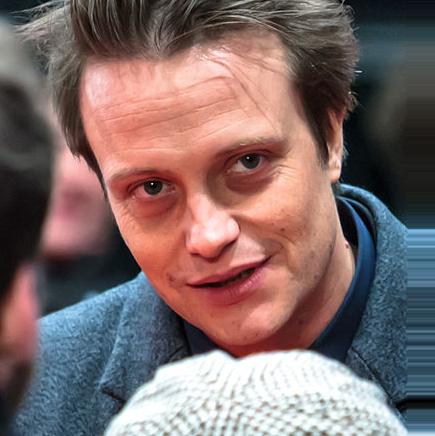
Age: 36